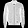
Label: Coat